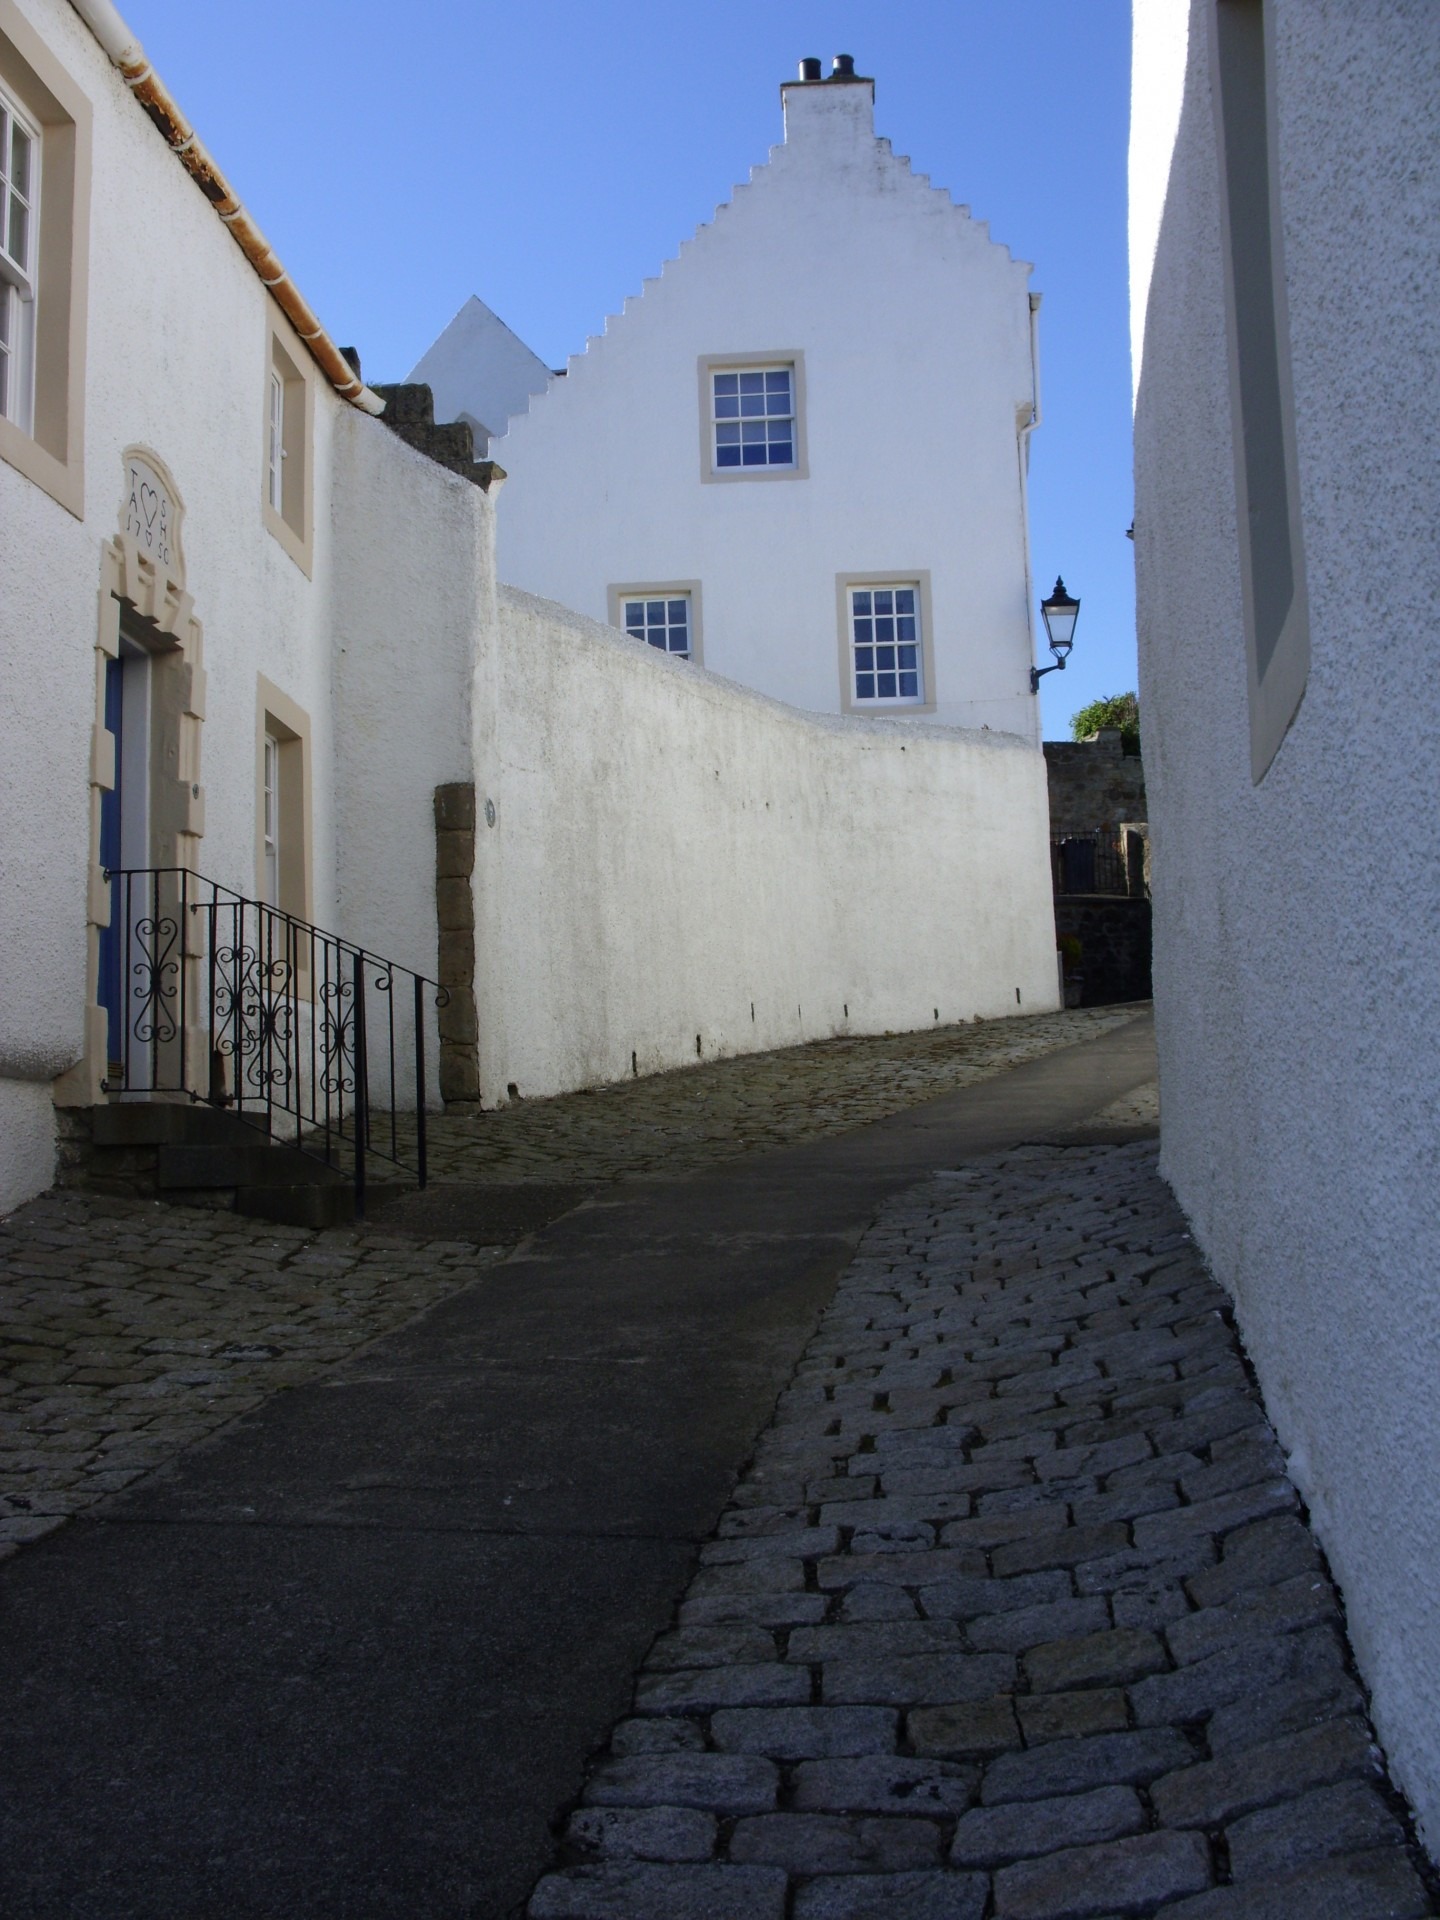
street, house, town, building, alley, village, lantern, cottage, facade, property, whitewash, cobbled, houses, scotland, old houses, cobbles, fife, stone houses, classic architecture, gables, old world, wynd, dysart